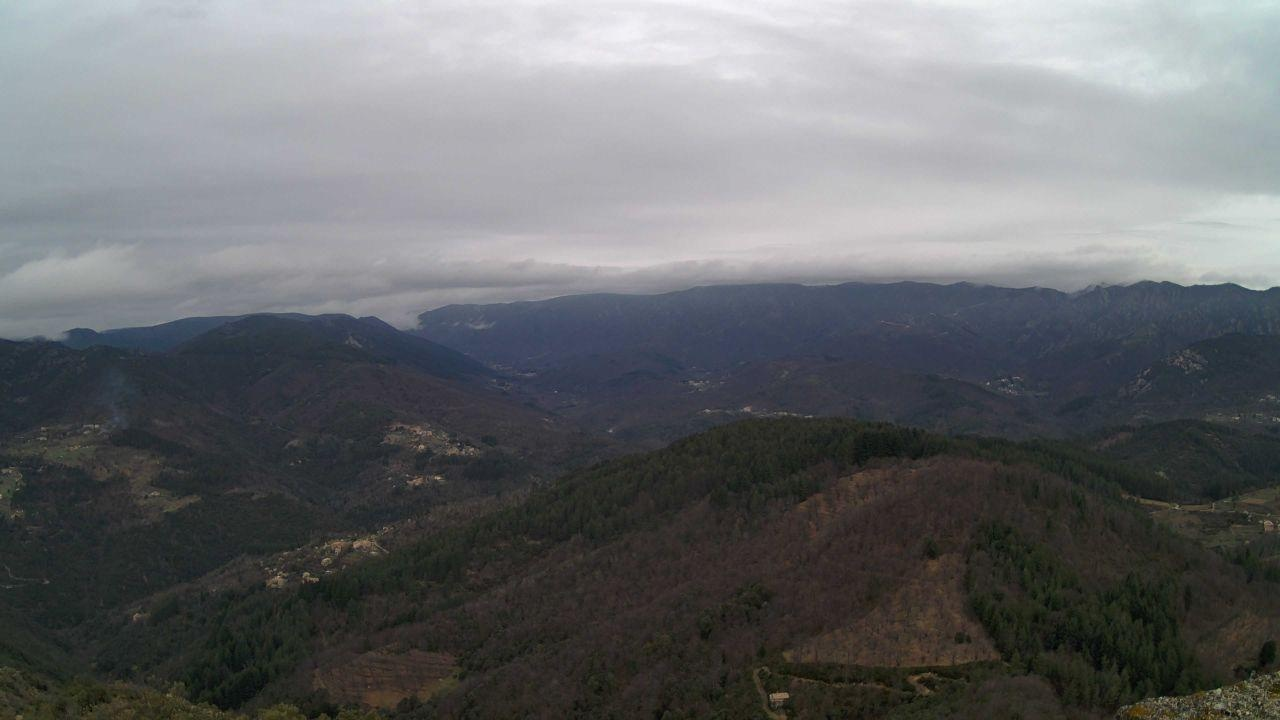
Fire: no
Smoke: yes